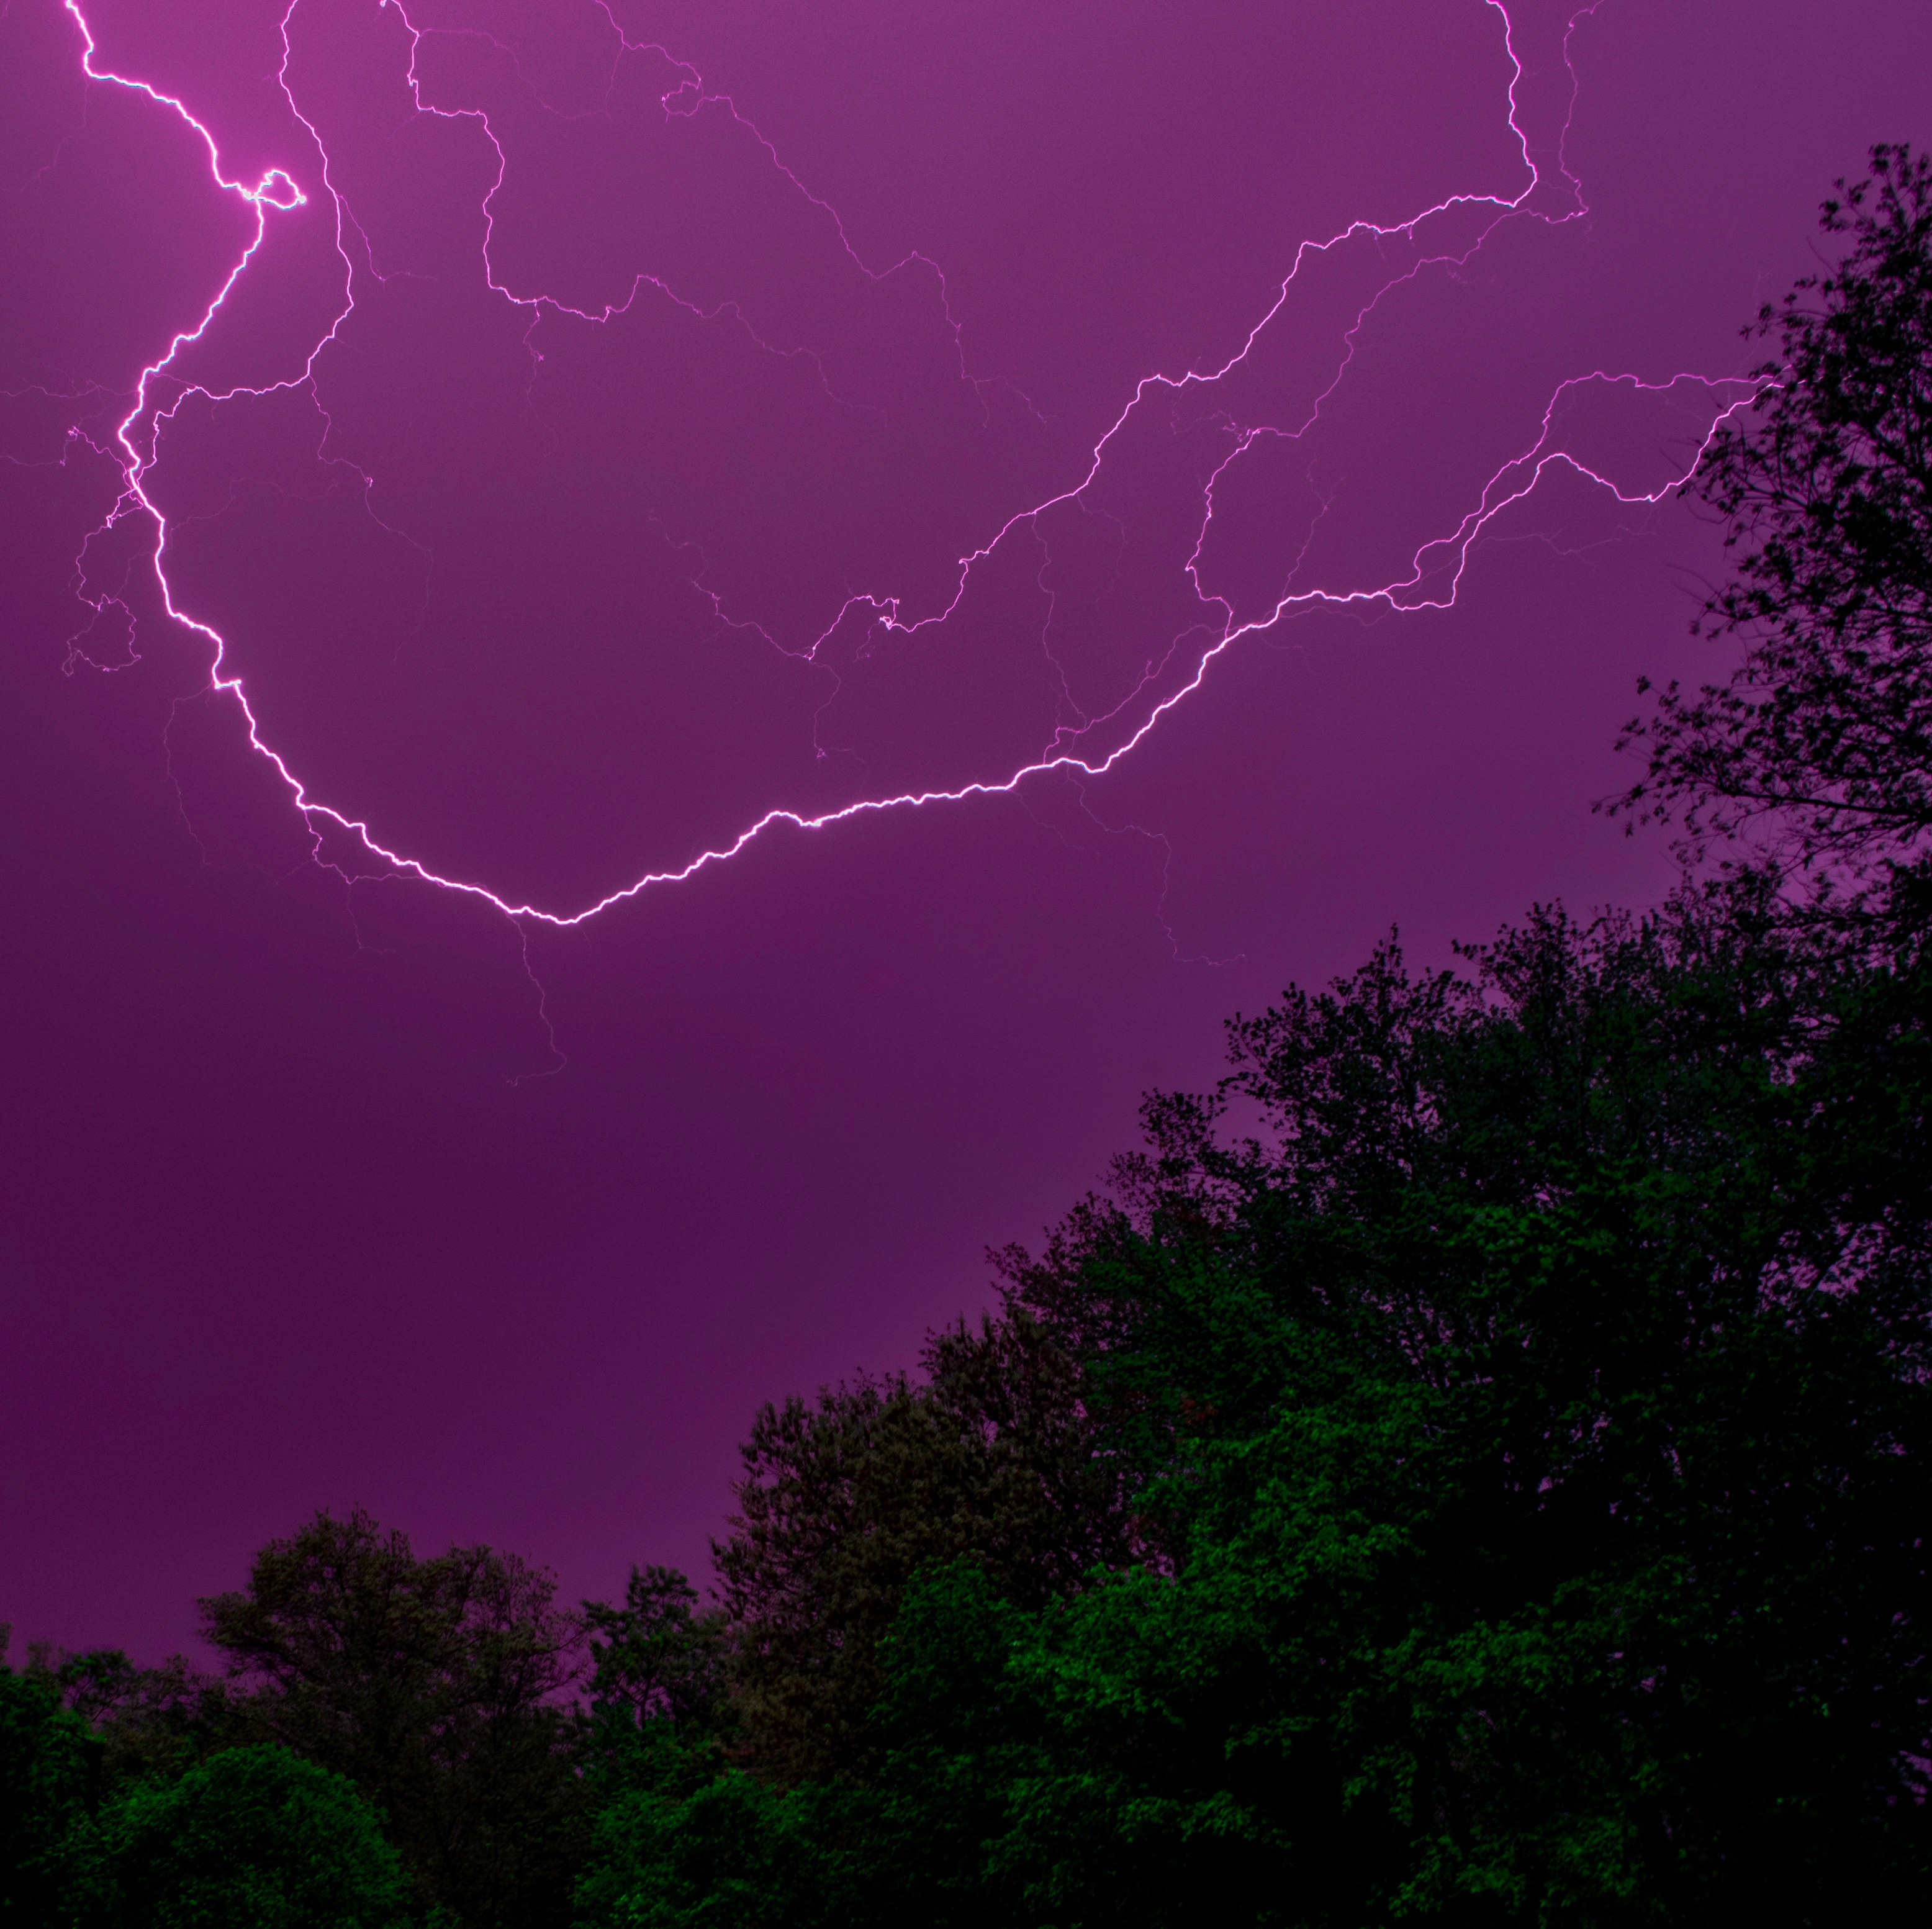
weather, lightning, thunder, thunderstorm